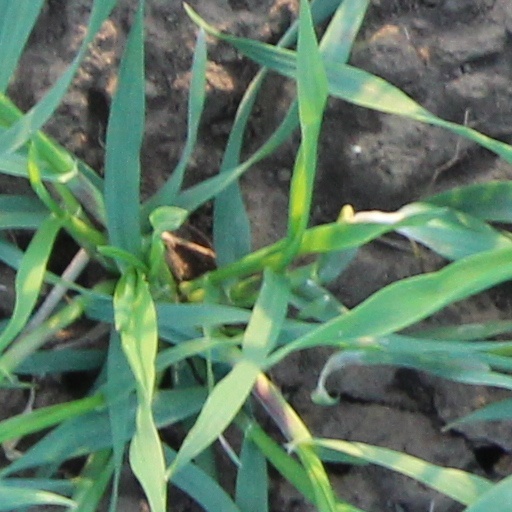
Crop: wheat